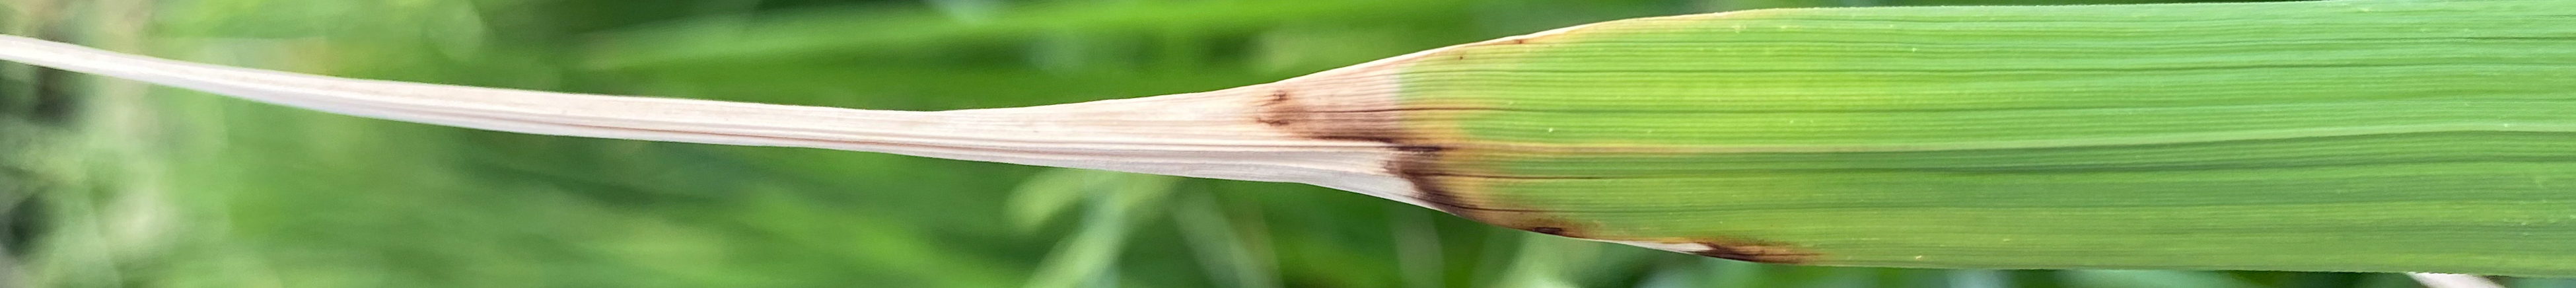
Nhãn: P